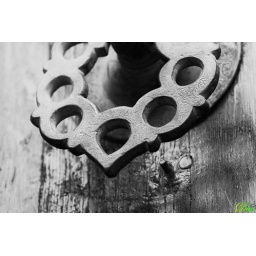
Old door hand in Elmoez street -Cairo